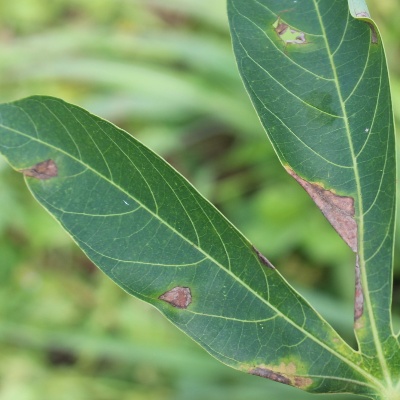
Crop: Cassava
Condition: bacterial blight